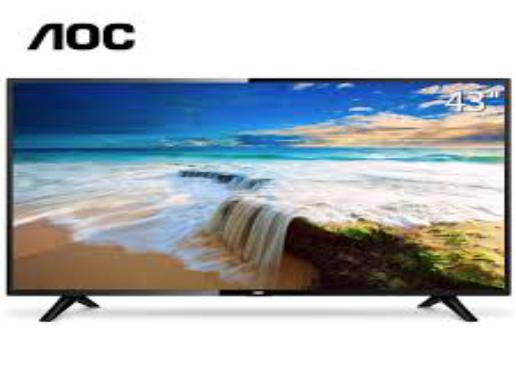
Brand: Admiral Oversea Corporation
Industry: Electronic